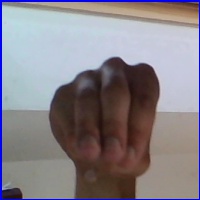
Letra: M